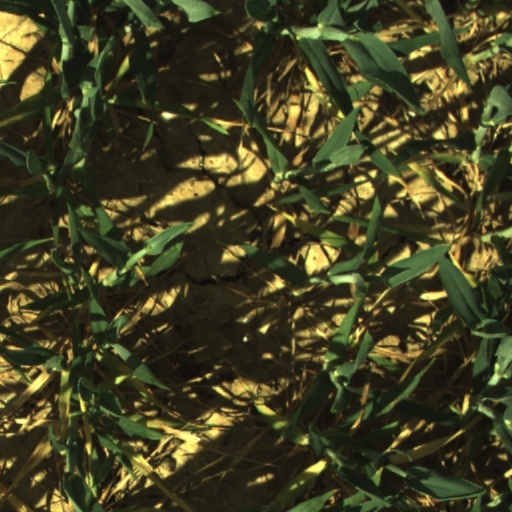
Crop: wheat